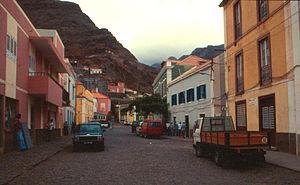
Ribeira Grande, appelée communément Povoação par ses habitants, est une ville du Cap-Vert située sur l'île de Santo Antão. Ribeira Grande est connectée par la route aux autres localités de l'île dont Porto Novo, Ponta do Sol et Paul.